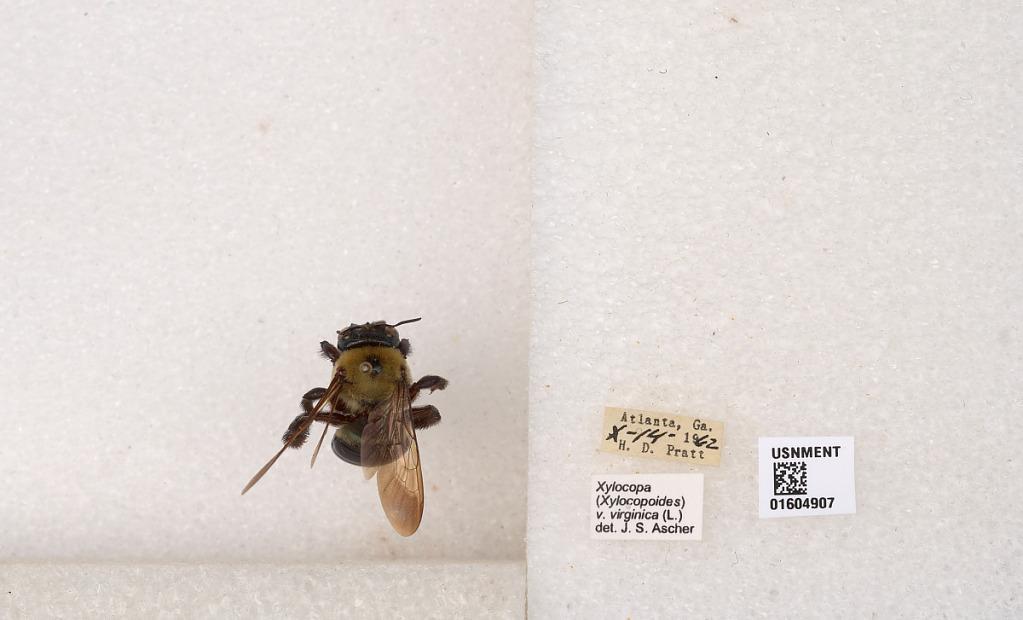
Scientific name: Xylocopa (Xylocopoides) virginica virginica (Linnaeus)
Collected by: H. Pratt
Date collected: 1962-10-14
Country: United States
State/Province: Georgia
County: Fulton
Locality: Atlanta
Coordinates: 33.749, -84.388
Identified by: Ascher, J. S.